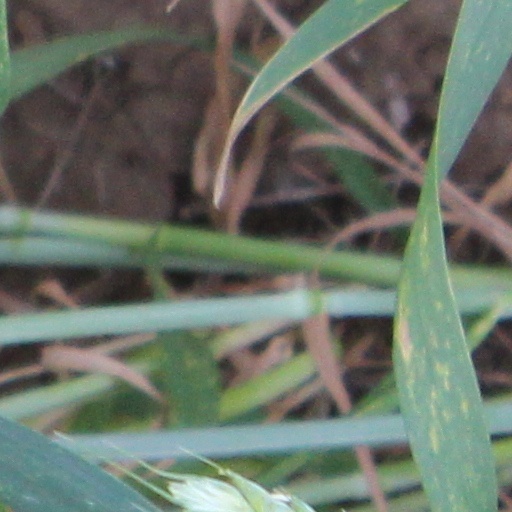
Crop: wheat